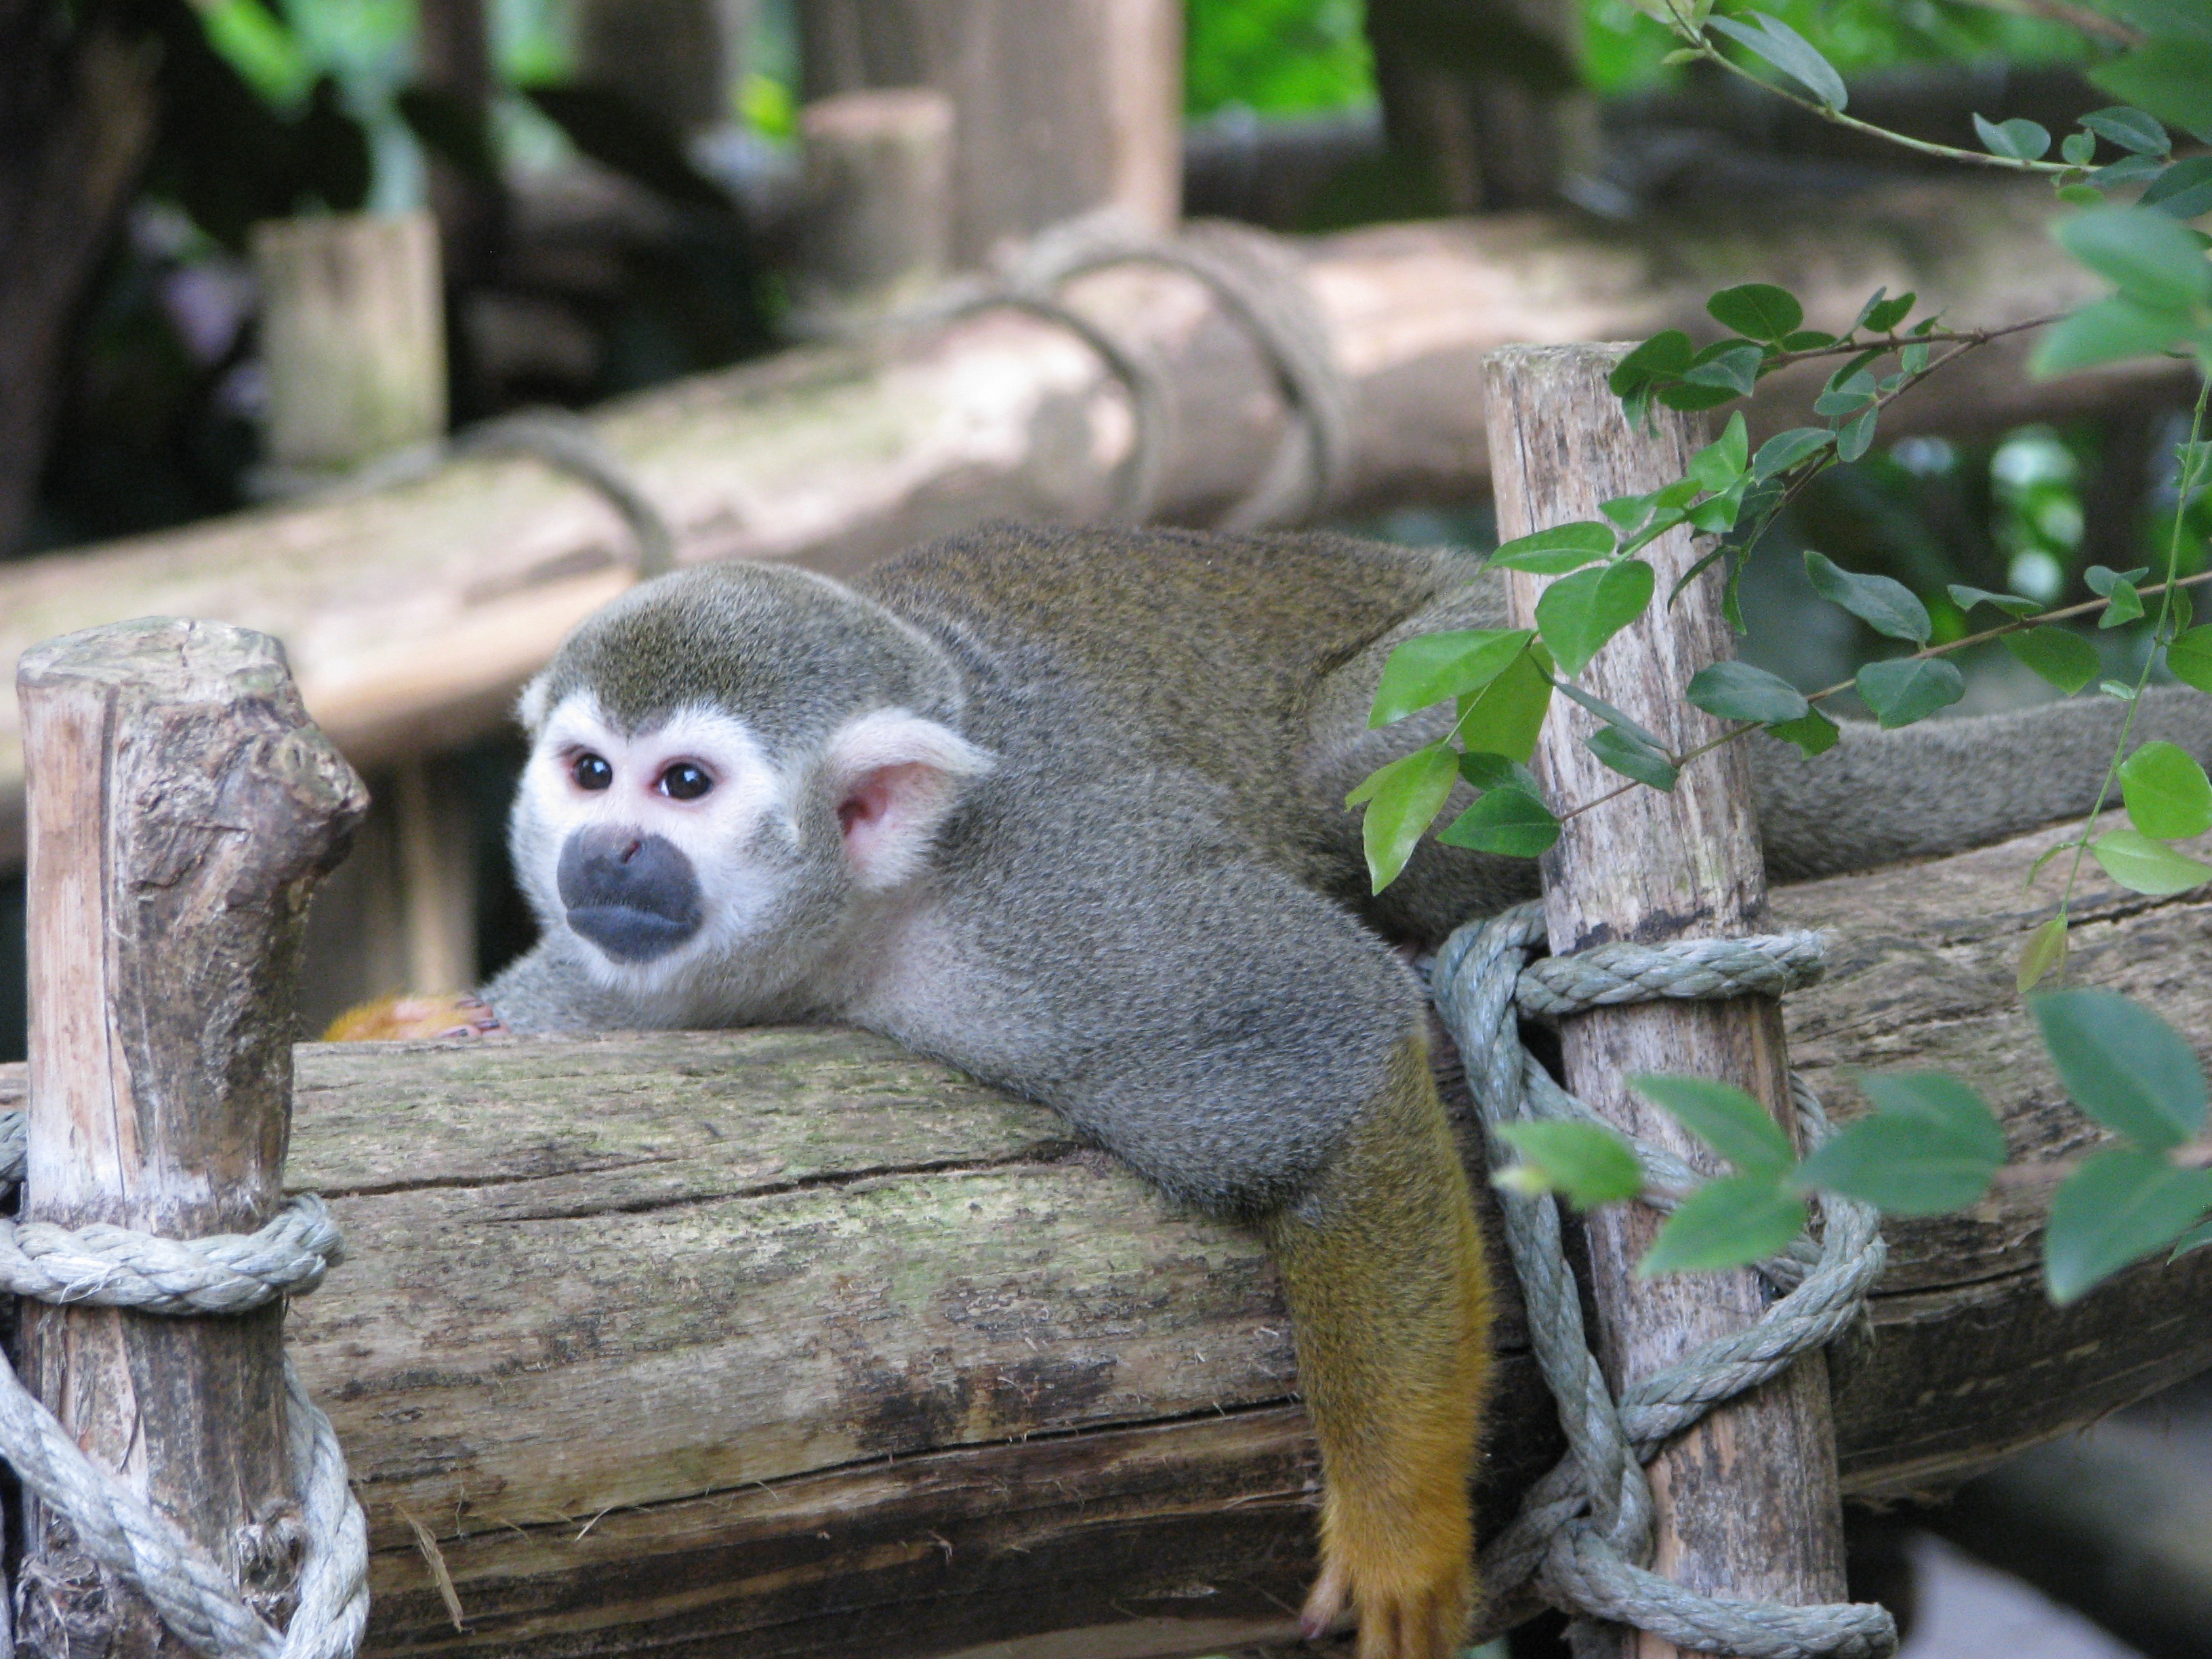
cute, wildlife, zoo, relax, mammal, rest, monkey, fauna, primate, lazy, sleep, sleepy, vertebrate, break, tired, ffchen, animal portrait, doze, chill out, herr nilson, exhausted, capuchins, capuchin monkey